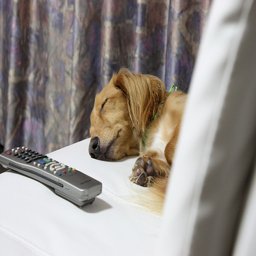
A dog is resting peacefully beside a television remote.
An adorable brown dog sleeping next to a computer.
A dog sleeping on a couch next to a remote control.
A dog that is sleeping on top of a bed.
A small dog sleeping on a couch next to a remote.